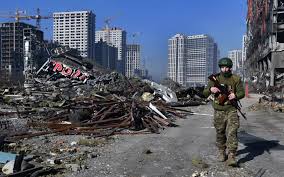
Label: Rs-24